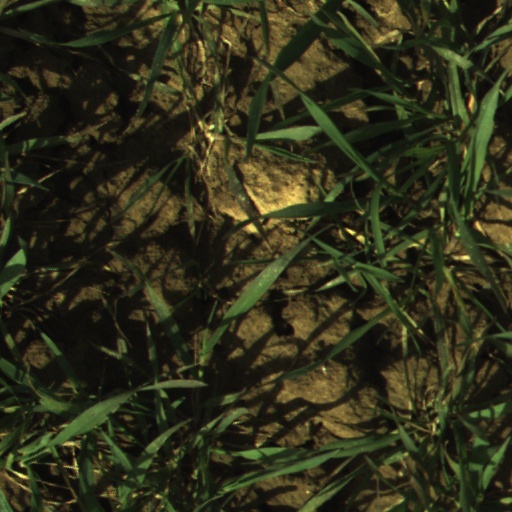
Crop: wheat